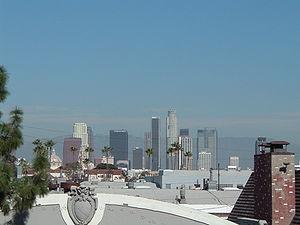
Bunker Hill, est une petite colline du centre-ville de Los Angeles située à l'est de la Harbor Freeway, qui est actuellement en phase de redéveloppement. On y compte plusieurs bâtiments célèbres de la ville comme le Walt Disney Concert Hall.